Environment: real
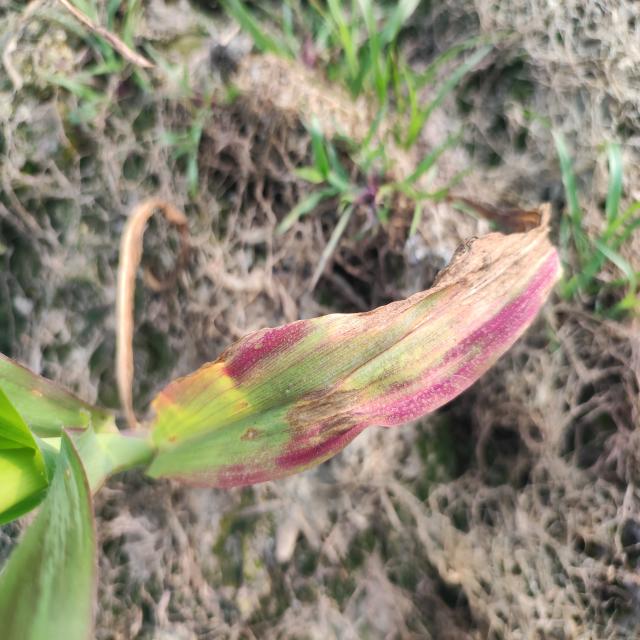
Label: phosphorus_deficiency